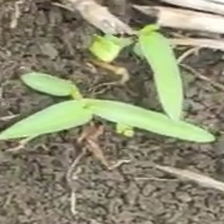
Weed species: Digitaria_SP_(Digitaria Sanguinalis )